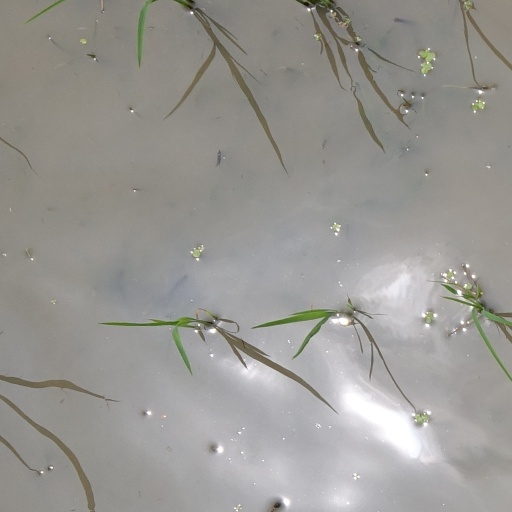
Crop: rice